Muscogee

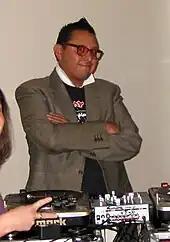
Micah Wesley, Muscogee Creek-Kiowa artist and DJ

Eddie L. Tullis led the Poarch Band of Creek Indians in their petitioning the United States government to recognize a government-to-government relationship. On August 11, 1984, these efforts culminated in the United States Government, Department of Interior, and the Bureau of Indian Affairs acknowledging that the Poarch Band of Creek Indians existed as an "Indian Tribe". The tribe is the only federally recognized tribe in the state of Alabama.